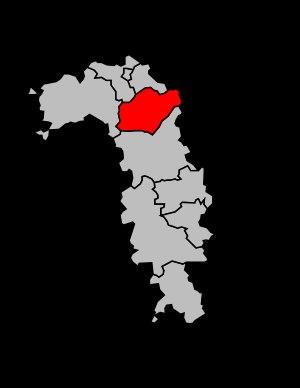
Le canton de Villerupt est un canton français situé dans le département de Meurthe-et-Moselle et la région Grand Est.